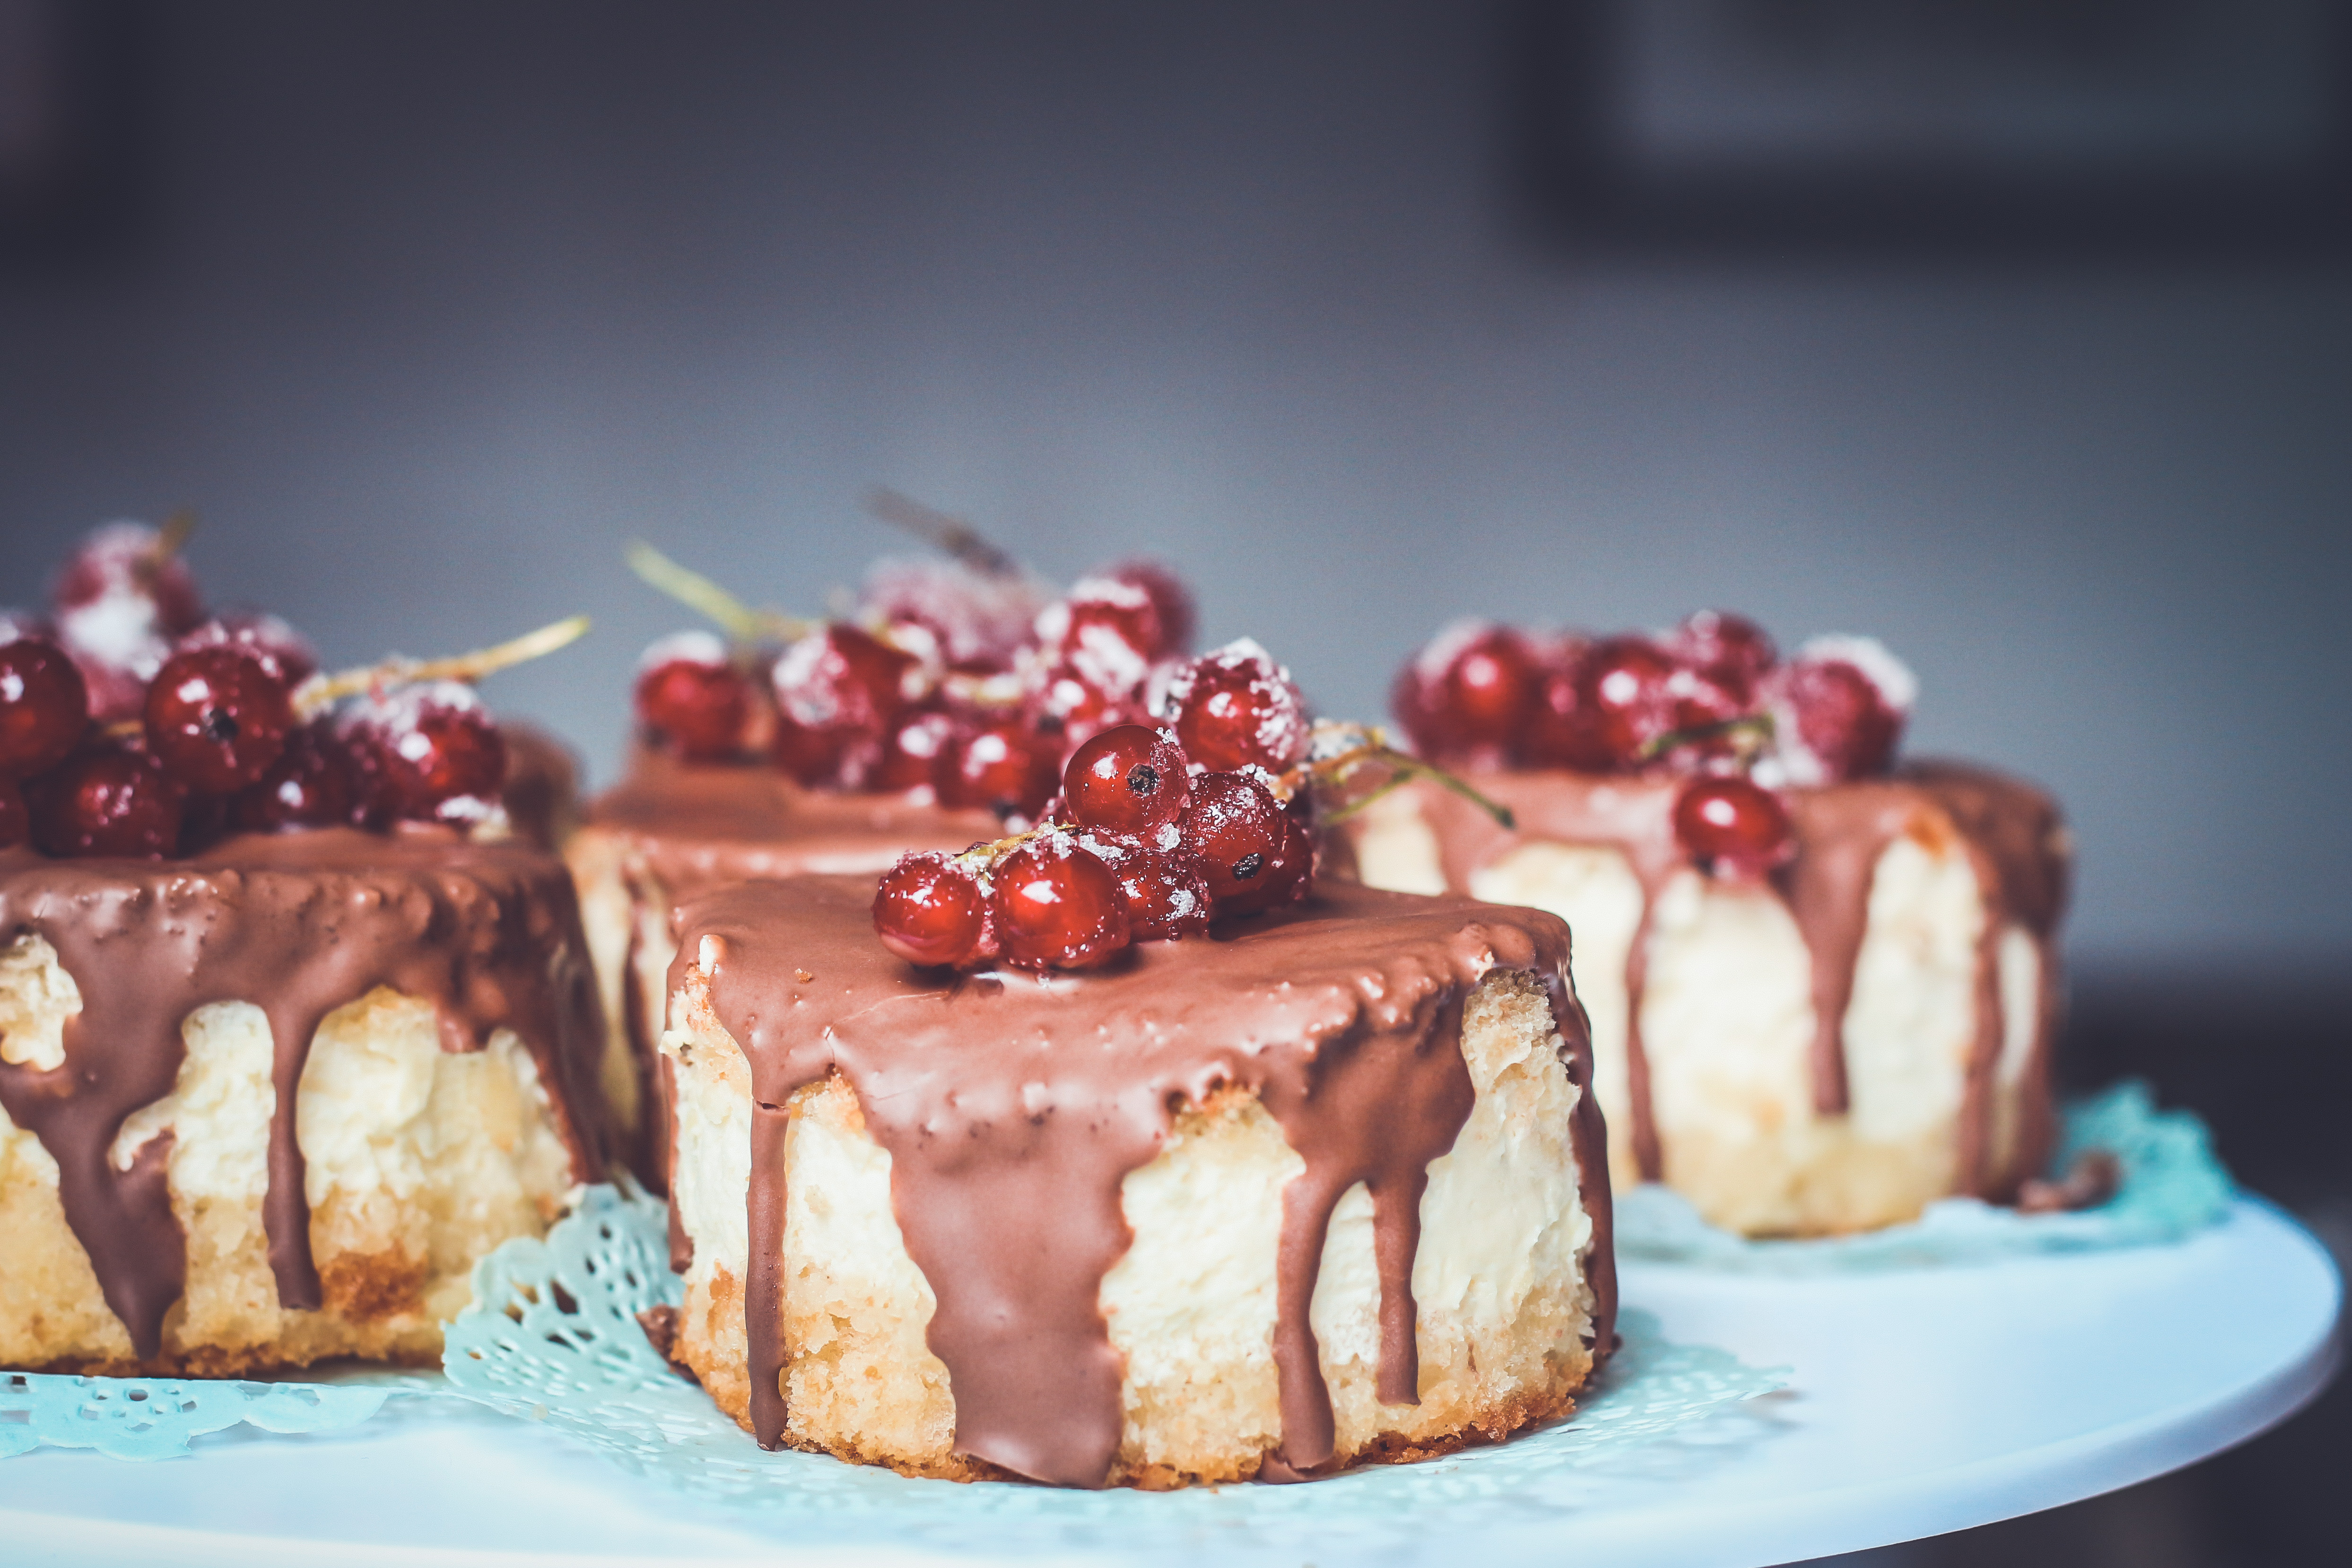
plant, raspberry, fruit, berry, food, produce, plate, chocolate, baking, dessert, cake, chocolate cake, pastries, sweets, icing, fruits, sweetness, cheesecake, baked goods, cakes, flavor, chocolate brownie